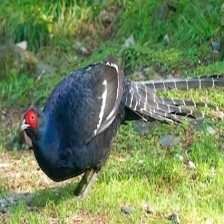
Species: MIKADO  PHEASANT
Scientific name: SYRMATICUS MIKADO